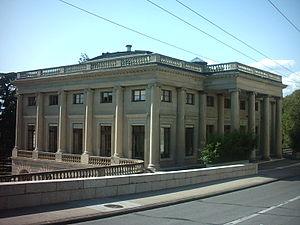
Le Comité international de la Croix-Rouge est une institution d'aide humanitaire, créée en 1863 par un groupe de citoyens de la ville suisse de Genève, dont faisaient partie Gustave Moynier, Henry Dunant, les docteurs Louis Appia, Théodore Maunoir, et le général Guillaume Henri Dufour. C'est la plus ancienne organisation humanitaire existante après l'ordre de Malte. Le CICR s'est vu décerner le prix Nobel de la paix en 1917, 1944 et 1963 et le prix Balzan pour l'humanité, la paix et la fraternité entre les peuples en 1996.
La culture de la Suisse est l'ensemble des signes distinctifs qui caractérisent la société suisse. Elle englobe les traditions, les croyances, le patrimoine commun, les langues, la politique culturelle suisse, les moyens d'encouragement et de diffusion de la culture, les manifestations et lieux de culture ainsi que les arts pratiqués en Suisse ou par des Suisses.
Genève est une ville suisse située à l’extrémité sud-ouest du Léman. Elle est la deuxième ville la plus peuplée de Suisse après Zurich. Elle est le chef-lieu et la commune la plus peuplée du canton de Genève. En décembre 2019, la ville comptait 205 372 habitants. Son aire métropolitaine, ou aire urbaine, forme une agglomération transfrontalière : le « Grand Genève », qui s'étend sur le canton de Vaud et les départements français de l'Ain et de la Haute-Savoie, pour une population totale en janvier 2015 de 978 790 habitants. L'agglomération genevoise stricto sensu compte 579 227 habitants dans sa partie suisse au 1ᵉʳ janvier 2016, selon l'Office fédéral de la statistique. L'emblème de la ville est son jet d'eau culminant à 140 m.